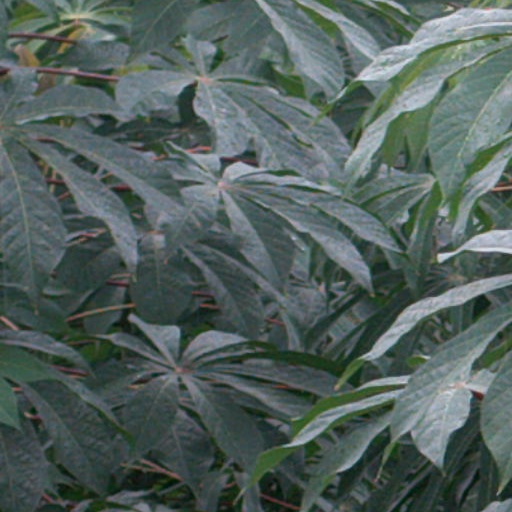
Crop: cassava